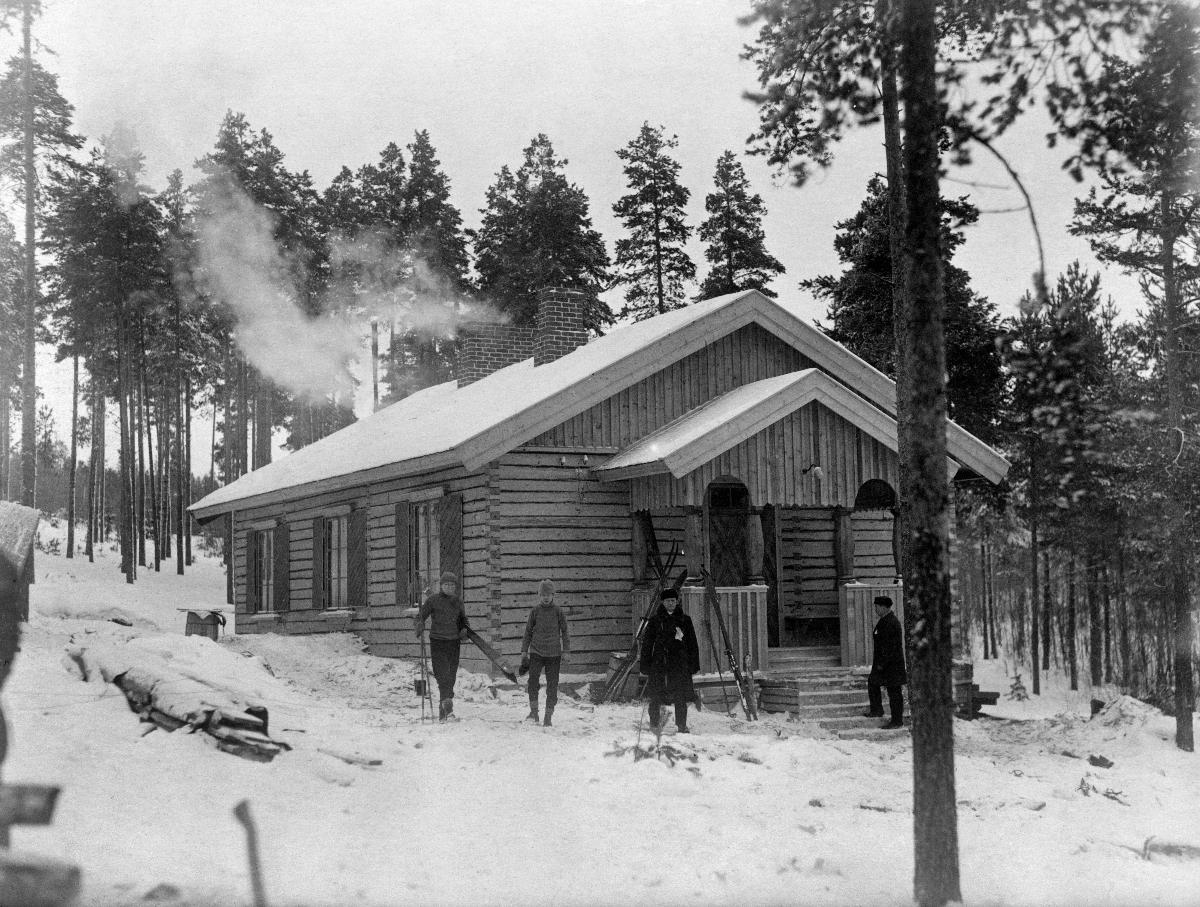
Salpausselän hiihto; The sauna building of Salpausselkä; Salpausselän saunarakennus
Salpausselkä ski games
sisällön kuvaus: Salpausselän hiihto, Lahti 1923. Arkkitehti Carolus Lindbergin piirtämä Lahden hiihtomäen saunarakennus. content description: Salpausselkä ski games, Lahti 1923. The sauna building drawn by architect Carolus Lindberg.
Vuosi: 1923
Paikka: Suomi, Päijät-Häme, Lahti; Suomi, Lahti, Salpausselkä; Suomi
Aiheet: saunat; rakennukset; hirsirakennukset; arkkitehtuuri; saunas; buildings; log buildings; ski games; sauna; architecture; bastur; byggnader; stockhus; arkitektur